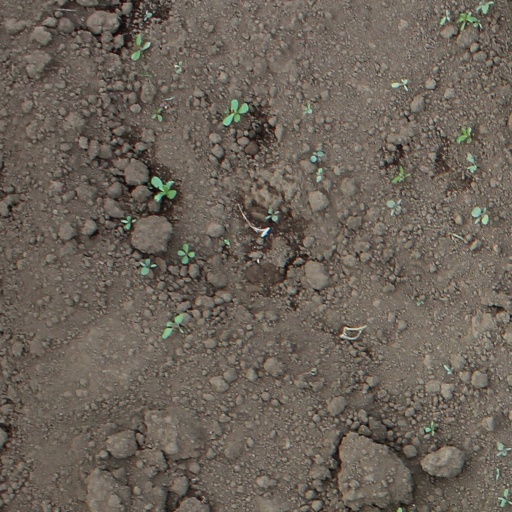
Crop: soybean